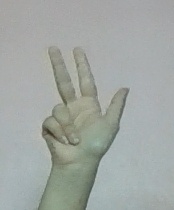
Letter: al